Caleb Fairly

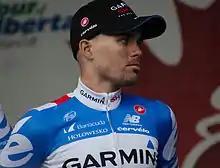
Fairly at the 2014 Tour of Alberta

Caleb Fairly (born February 19, 1987) is an American former professional road racing cyclist, who rode professionally between 2011 and 2016 for the , , and teams.